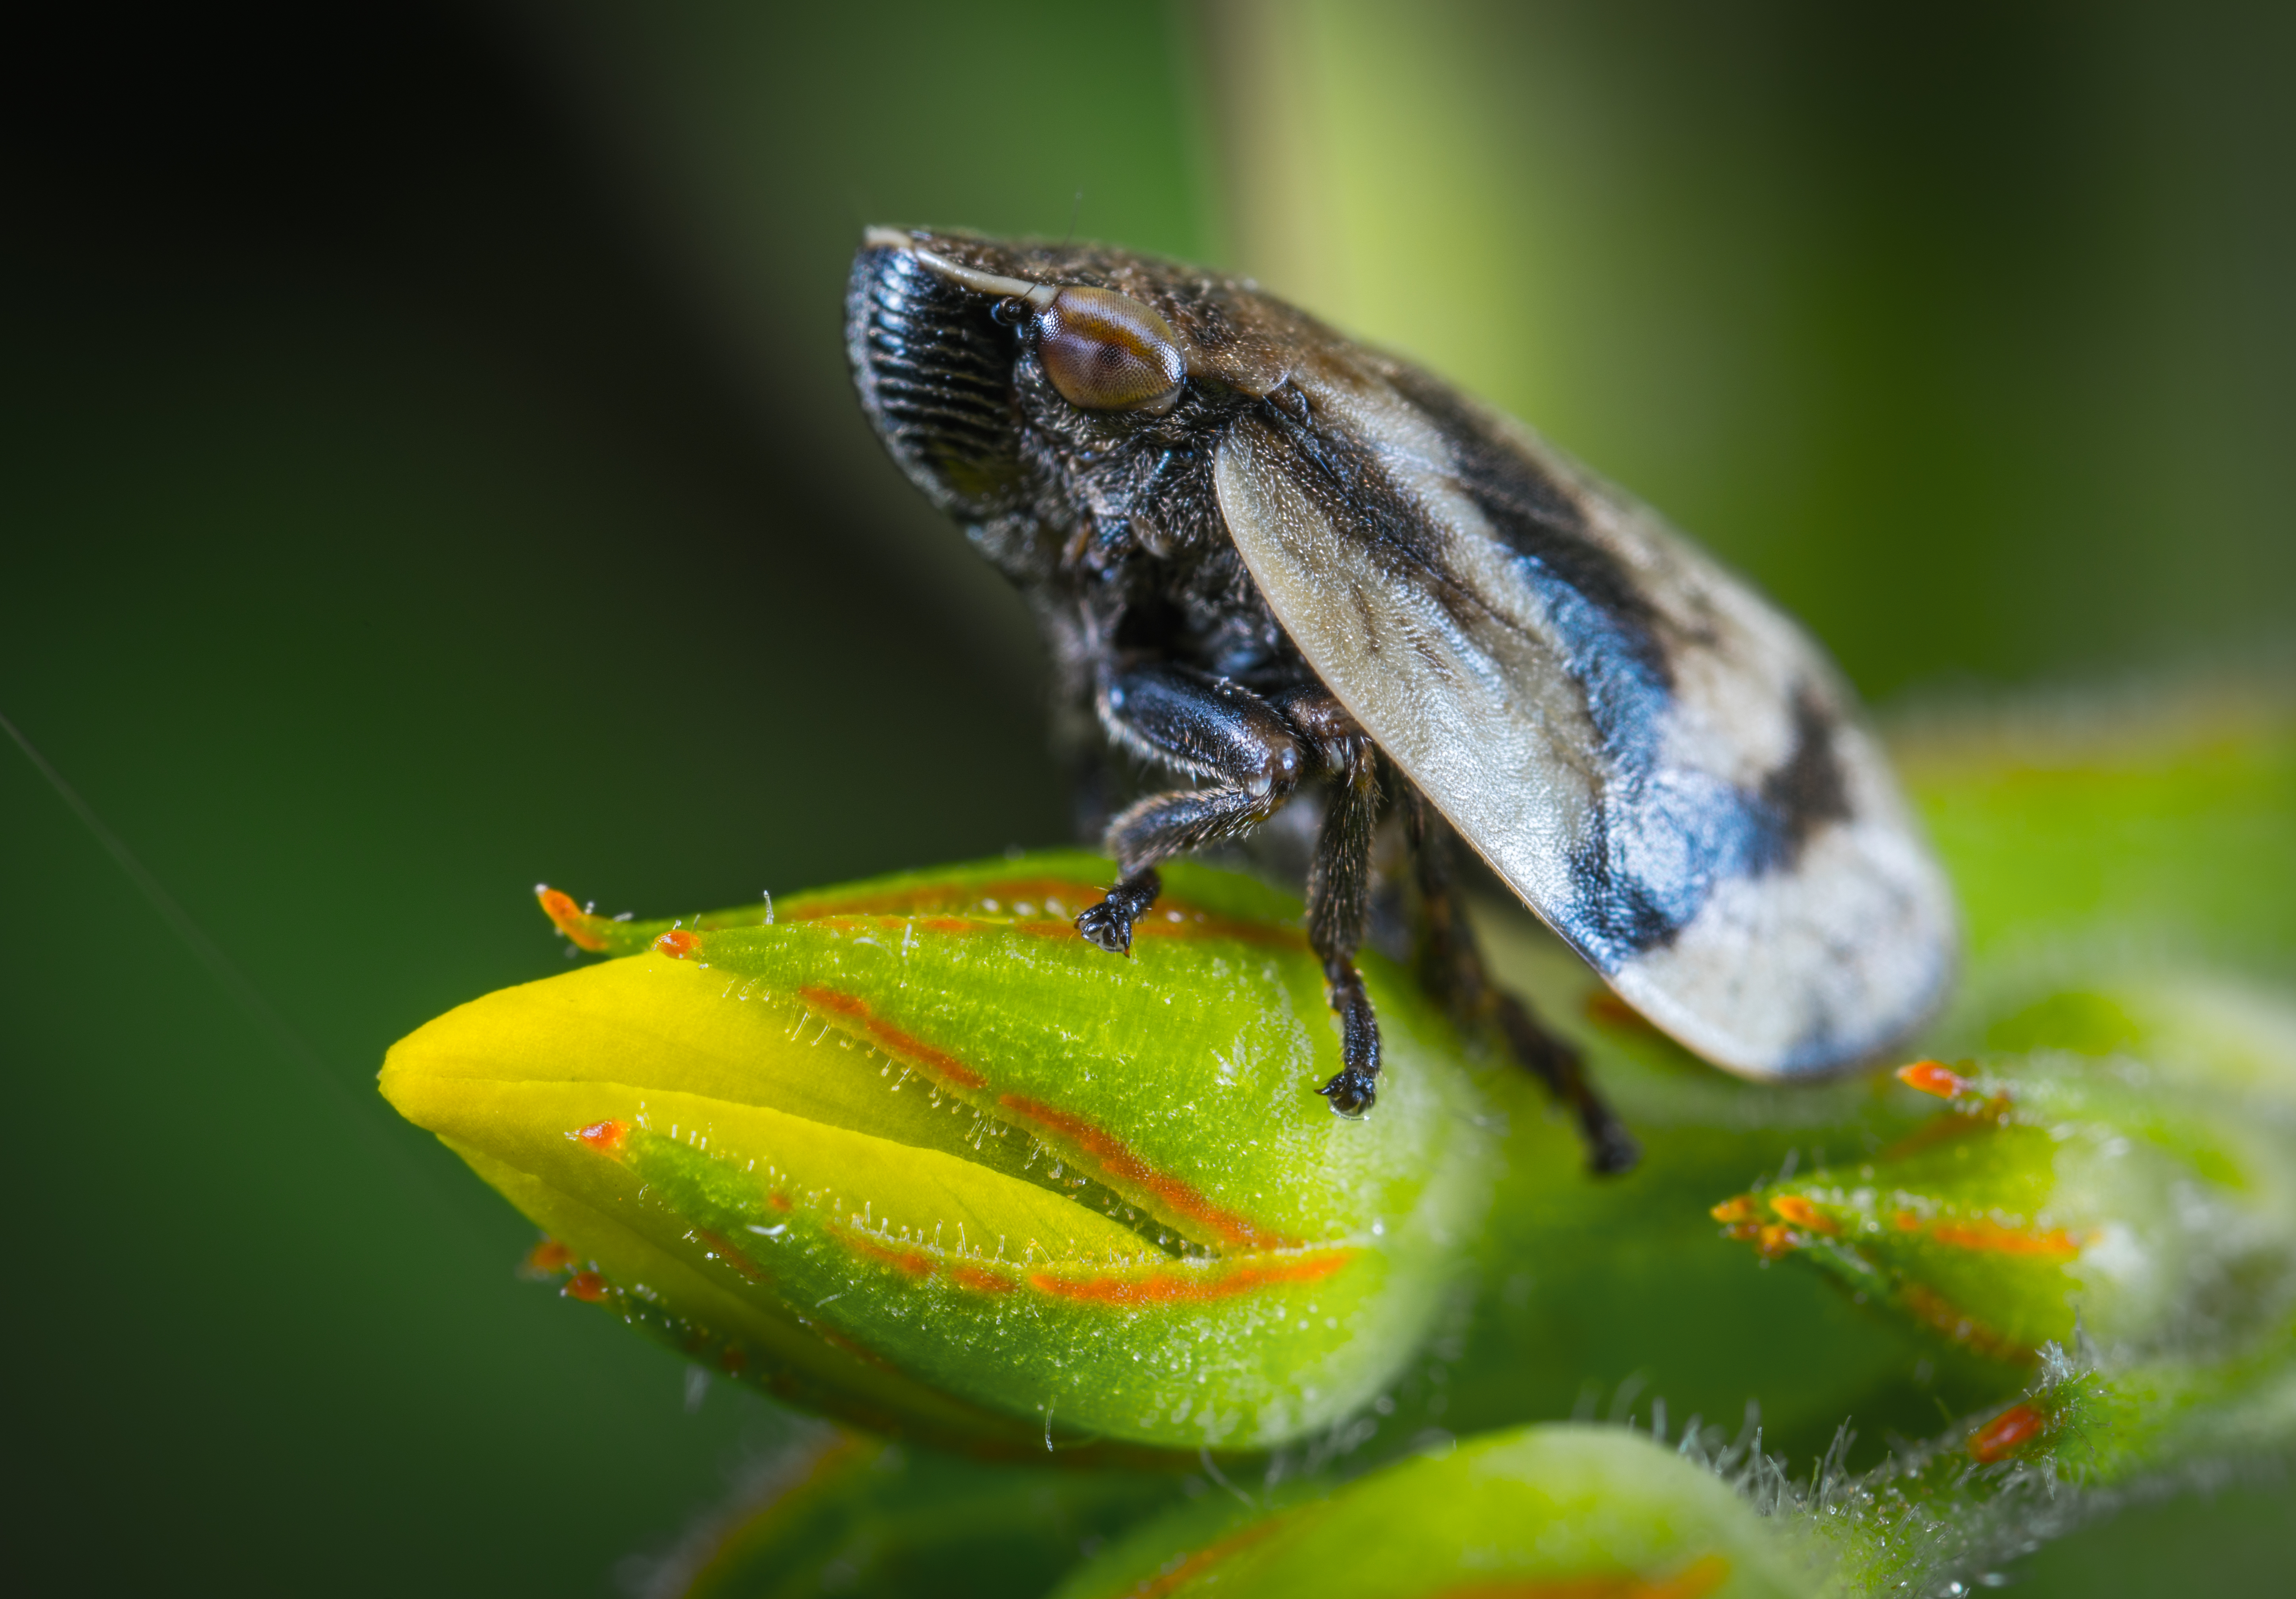
insect, macro, flower, macro photography, pest, close up, invertebrate, organism, wildlife, nectar, true bugs, lycaenid, membrane winged insect, honey bee, fly, arthropod